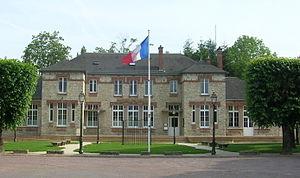
Hotel de Ville de Lèves
Lèves est une commune française située dans le département d'Eure-et-Loir en région Centre-Val de Loire. Les habitants sont les Lévois.